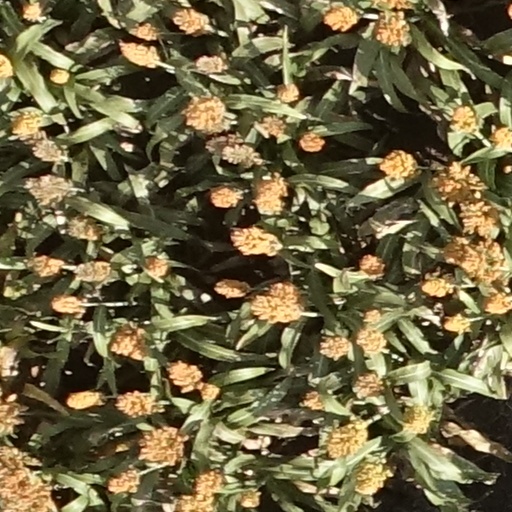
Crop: sorghum